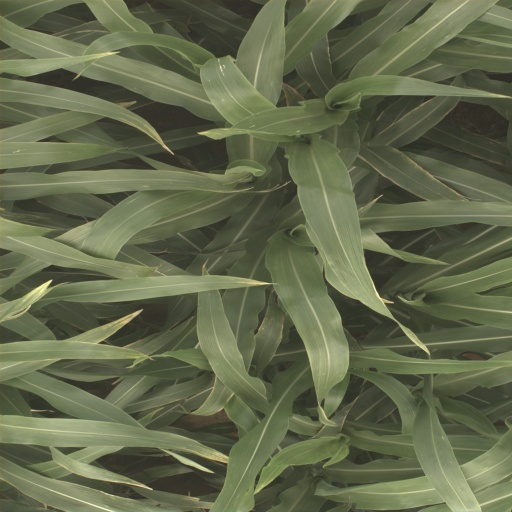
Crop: sorghum